Heri es-Swani

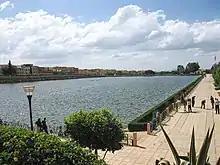
The Sahrij Swani or Agdal Basin, next to the Heri as-Swani

A third element of the complex is the vast water basin or artificial lake that stretches next to the main structure, the Sahrij Swani or Sahrij Souani ("Basin of the Norias"), also known as the Agdal Basin. The nearly rectangular basin measures 148.75 by 319 meters and is 1.2 meters deep on average. Although the basin was apparently also used for leisure by palace residents who bathed here or wandered around on small boats, its purpose appears to have been primarily utilitarian and integrated to the royal city's water supply. It was supplied with water by the adjacent House of the Ten Norias on its southeast side. In this regard it resembled the water basin in the Menara Gardens of Marrakesh. Possibly because of its importance, it was enclosed by its own two-meter-thick defensive wall, of which only a small section remains to the southwest (separating it from the Beni Mohammed neighbourhood beyond).